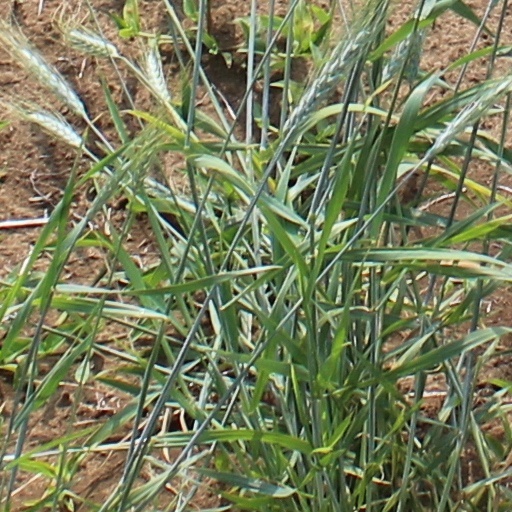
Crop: wheat